Royal Vietnamese army

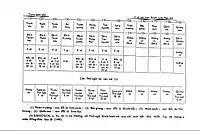
Military organisation during the reign of Lê Thánh Tông (1460-1497)

Conscription was firstly introduced and used in Vietnam by king Lý Thái Tông in 1042. For a detachment of 50 men, 30 were sent back to their native villages for rice cultivation. The soldiers did receive some largesse at the same time as they were expected to do some farming of their own. The Royal Vietnamese army at wars grew from 30,000 in 967 to about 80,000 in 1075; 100,000 in 1285; 120,000 in 1377 and 250,000 in 1471.